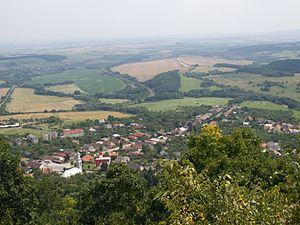
Slanec est un village de Slovaquie situé dans la région de Košice.